Snowglobe 7

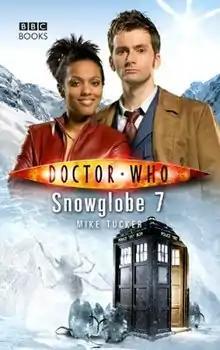

Snowglobe 7 is a BBC Books original novel written by Mike Tucker and based on the long-running science fiction television series "Doctor Who". It features the Tenth Doctor and Martha Jones. It was published on 10 April 2008, alongside "Martha in the Mirror" and "The Many Hands".